Kenny Ortega

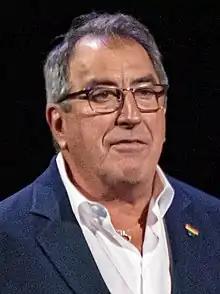
Ortega in 2019

Kenneth John Ortega (born April 18, 1950) is an American director, producer, choreographer, and concert creator. He is best known for his work with Disney Channel, notably the "High School Musical" film trilogy, cult classics such as "Newsies" and "Hocus Pocus", "The Cheetah Girls 2", and the first three "Descendants" films. In 2019, he signed a five year deal with Netflix, producing the original series "Julie and the Phantoms," which was cancelled after only one season. He has also choreographed multiple iconic ‘80s films such as, "Xanadu", "One from the Heart", "St. Elmo's Fire", "Pretty in Pink", "Ferris Bueller's Day Off", and "Dirty Dancing." Ortega has worked on multiple music videos and produced concert tours for the likes of, KISS, Olivia Newton-John, Cher, Madonna, Miley Cyrus, and Michael Jackson, notably the cancelled This is It concert residency. He also wrote, directed, and produced Jackson's posthumous documentary film, "Michael Jackson's This Is It". For his work, Ortega was honored with a star on the Hollywood Walk of Fame and a Disney Legend Award in 2019.